Richard Bowdler Sharpe

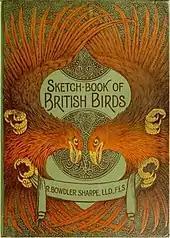
Cover of Sharpe's "Sketch-Book of British Birds" (1898) designed by A.F. (Alexander Francis) and C. Lydon

Sharpe was noted as a genial and humorous person. Richard Meinertzhagen and his brother were introduced to the bird collections by him. He was fond of children, having ten daughters himself. None of them were given the name "Bowdler" at birth, but all adopted it later in life. The eldest daughter, Emily Mary Bowdler Sharpe, was a biologist and author in her own right, and also worked at the British Museum. The other nine daughters (Ada Lavinia, Eva Augusta, Lilian Bertha, Dora Louise, Lena Violet, Daisy Madeline, Sylvia Rosamund, Hilda Marion, and Aimee Marjorie) all worked as colourists on his works.